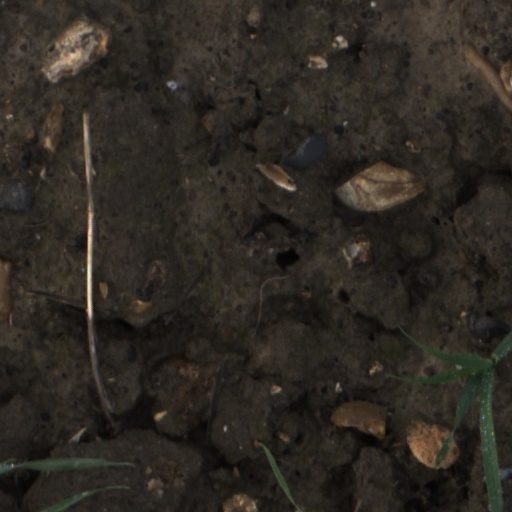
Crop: wheat